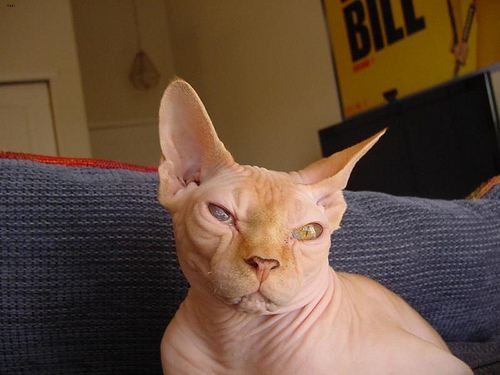
Breed: sphynx